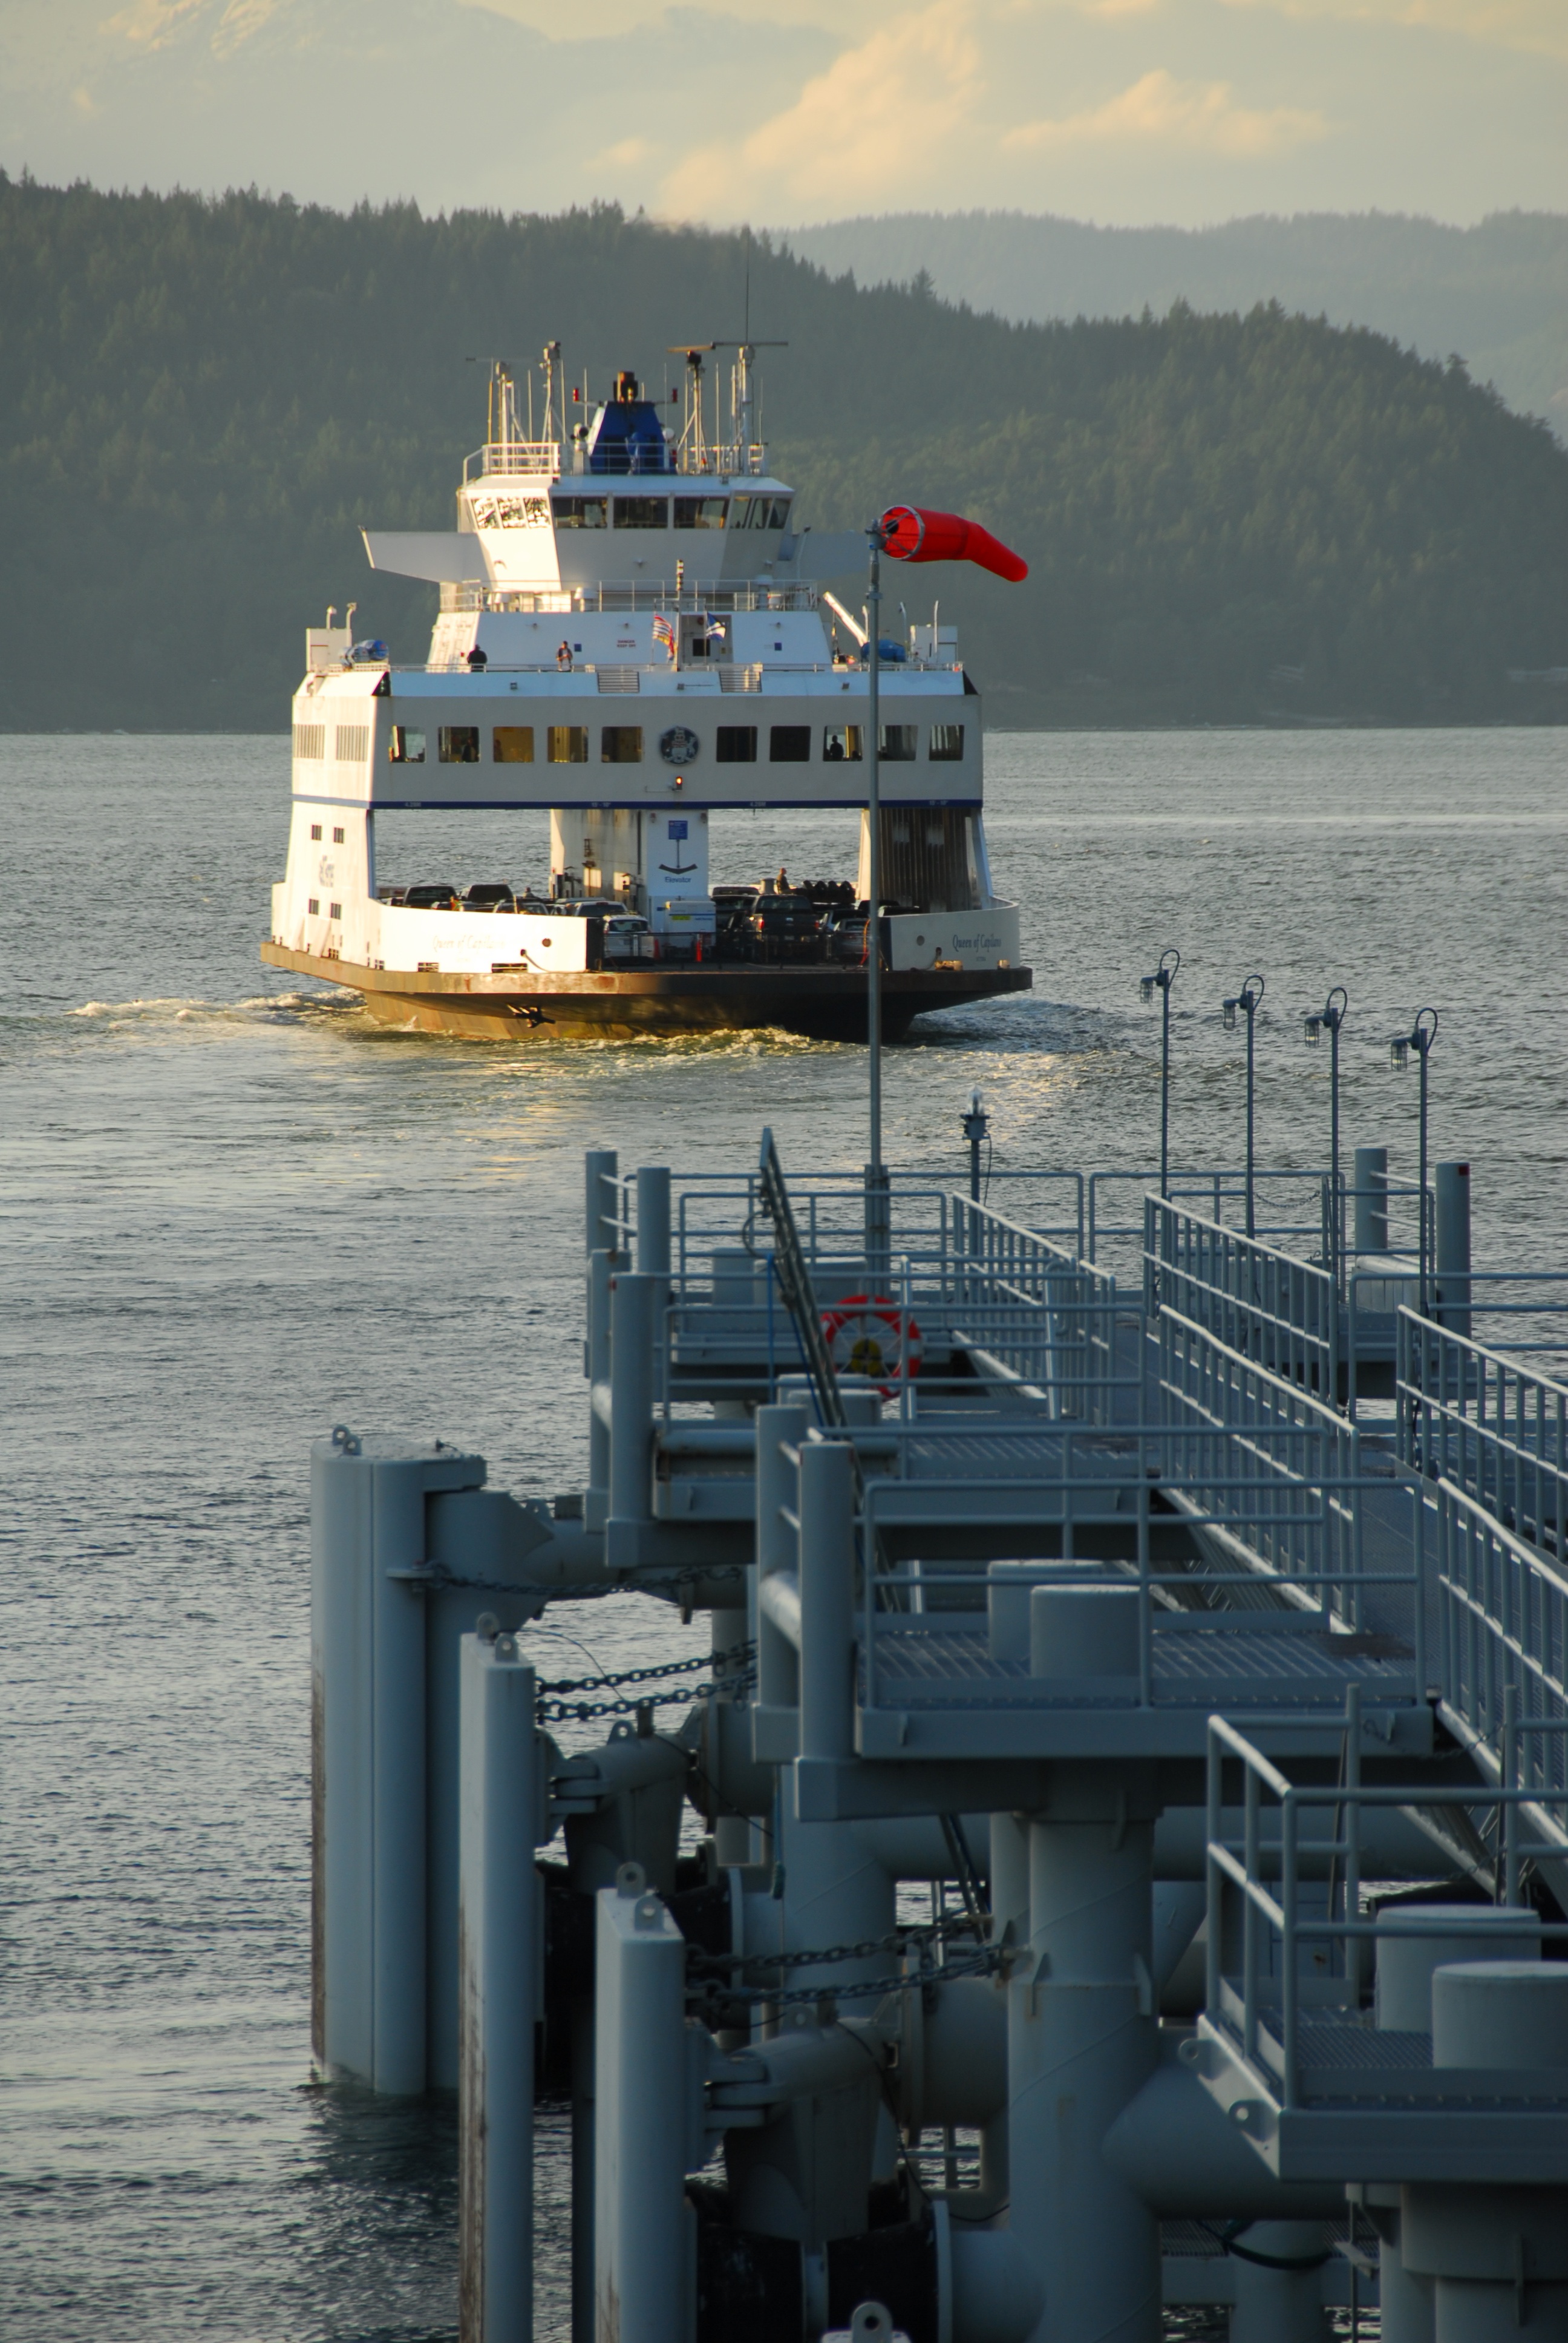
sea, coast, forest, ocean, dock, sunset, ship, vehicle, island, harbor, cargo ship, ferry, channel, navy, tugboat, watercraft, passenger ship, freight transport